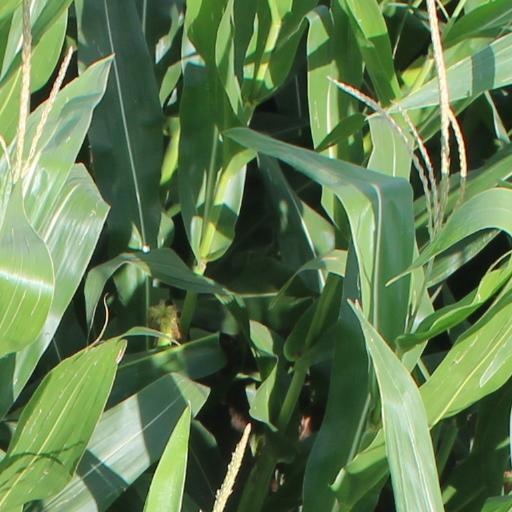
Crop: maize; corn